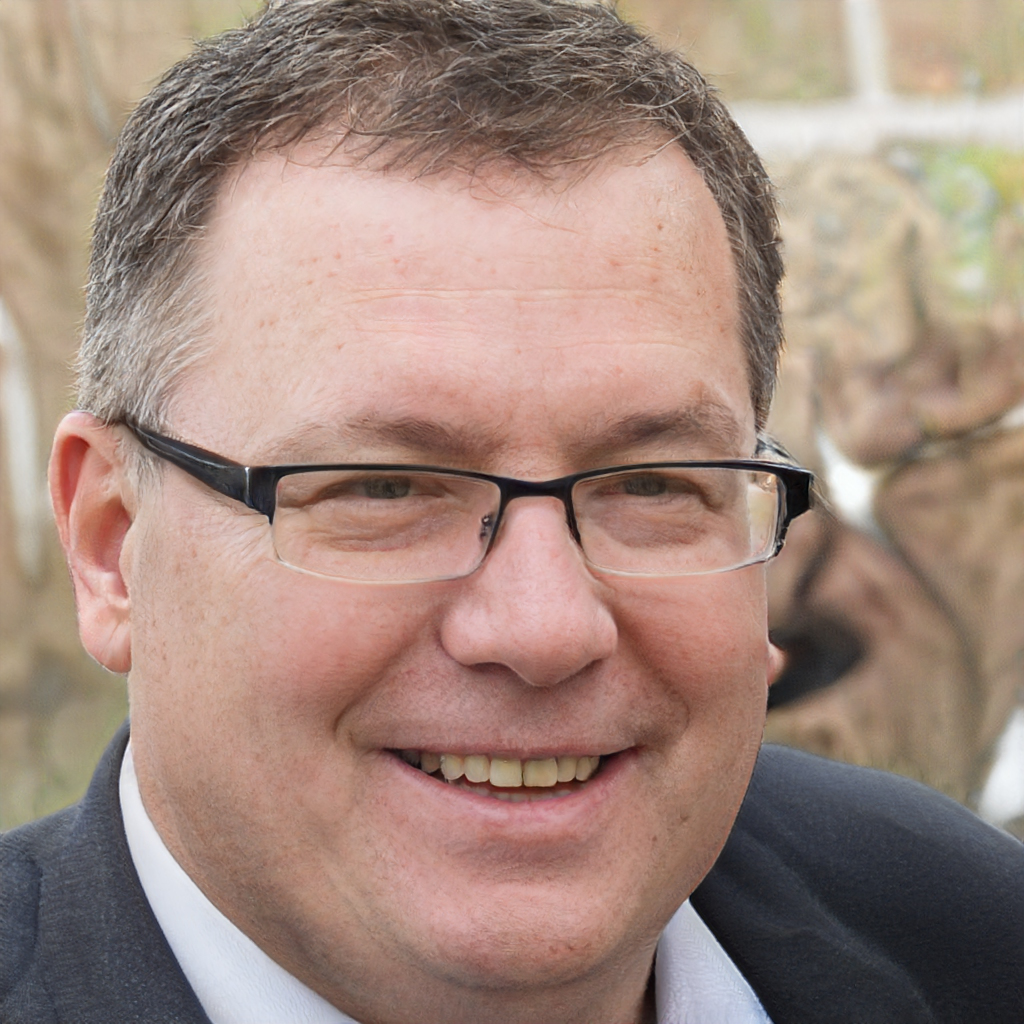
Gender: Male